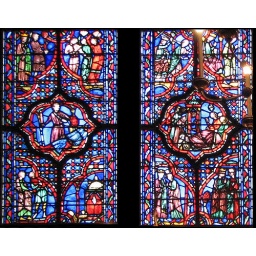
Stained glass windows in the upper (Royal) chapel of Sainte-Chapelle, Ile-de-la-Cite, Paris.